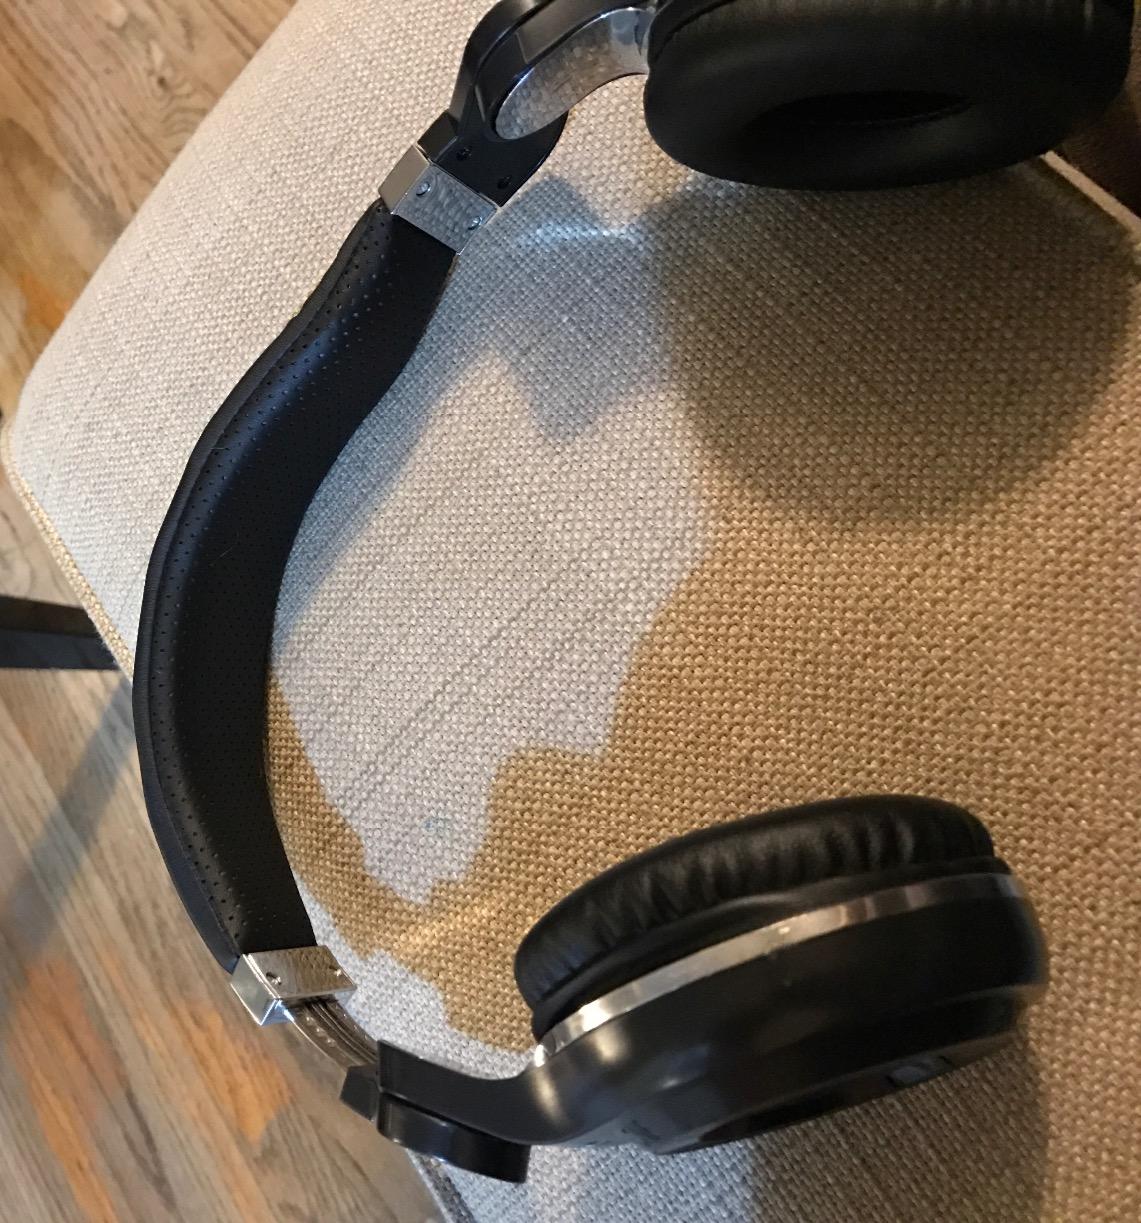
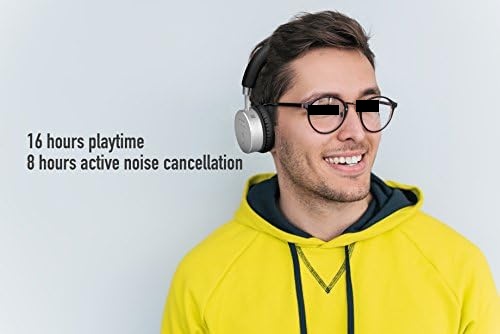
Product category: headphones
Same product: no